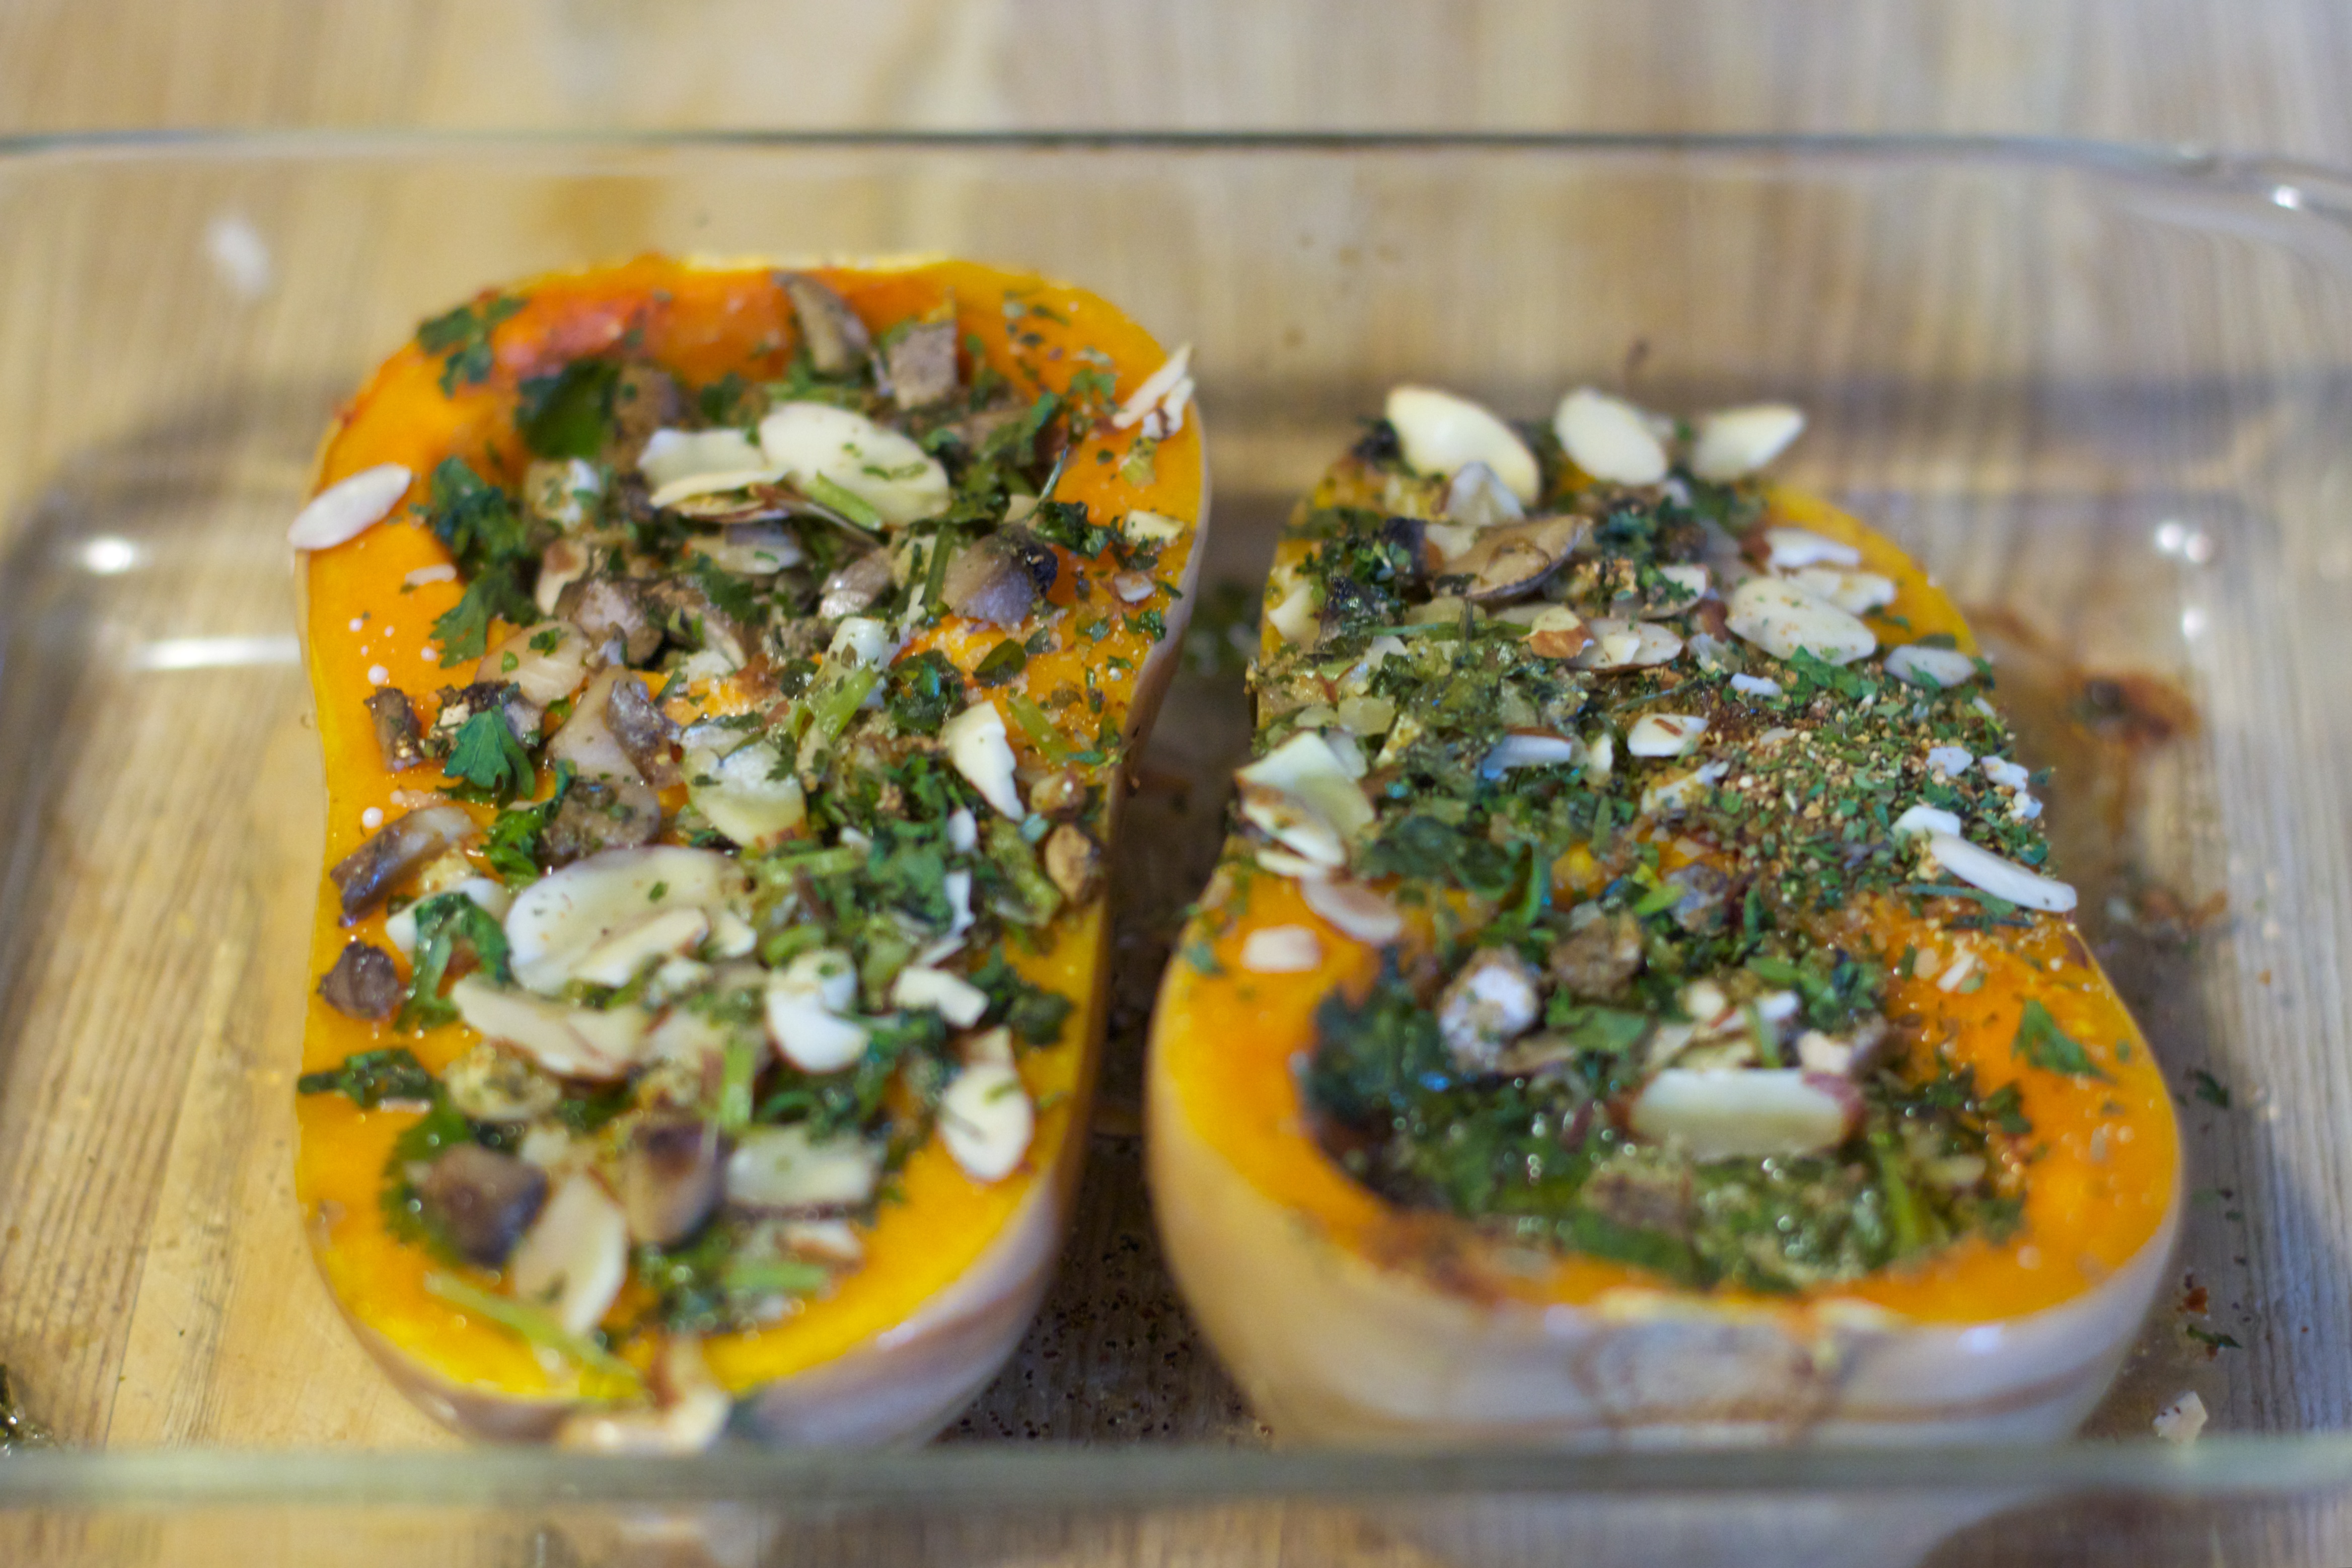
dish, meal, food, cooking, produce, vegetable, breakfast, cuisine, cucurbita, flowering plant, land plant